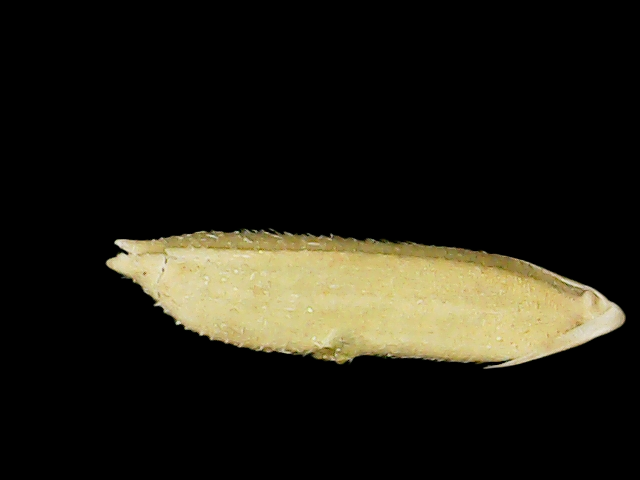
Rice variety: Binadhan20